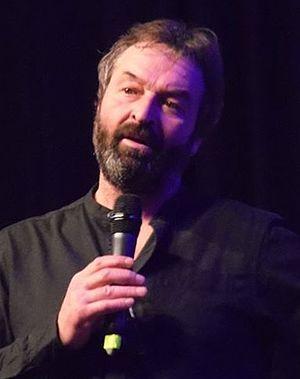
Cet article présente la liste des personnages de la série télévisée américaine Game of Thrones, adaptée des romans de fantasy médiévale écrits par George R. R. Martin. La série se déroule dans un univers fictif et narre les luttes de pouvoir pour le contrôle du Trône de fer sur les continents d'Essos et Westeros entre de nobles clans rivaux et leurs allégeances.
Ian Beattie, est un acteur irlandais né le 3 mars 1965.